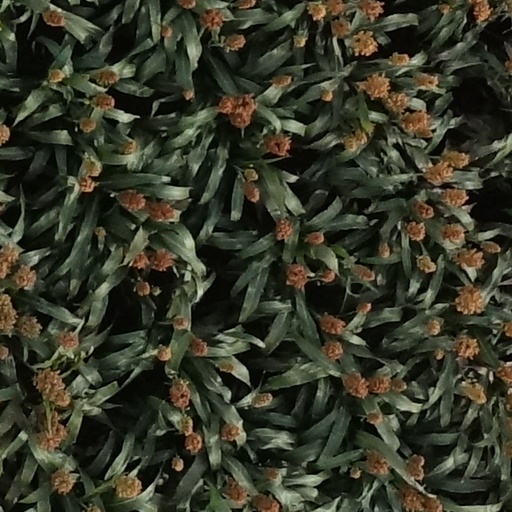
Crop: sorghum